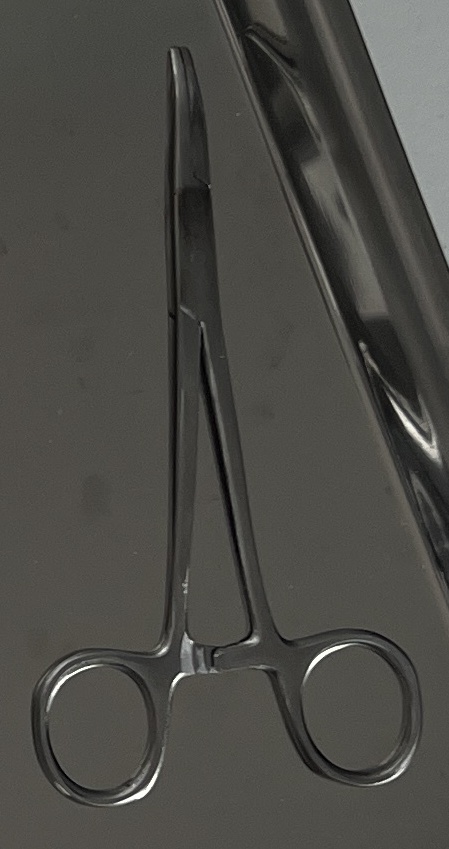
Hinged instrument state: closed